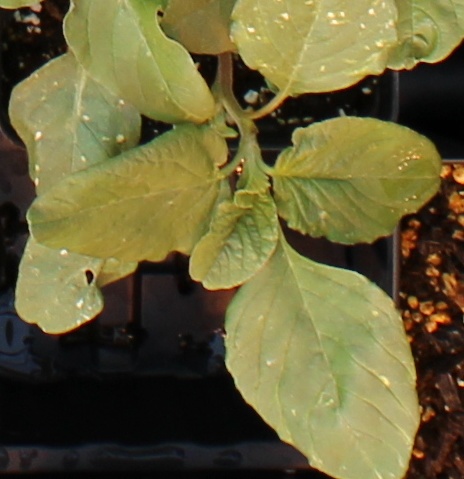
Label: Redroot Pigweed